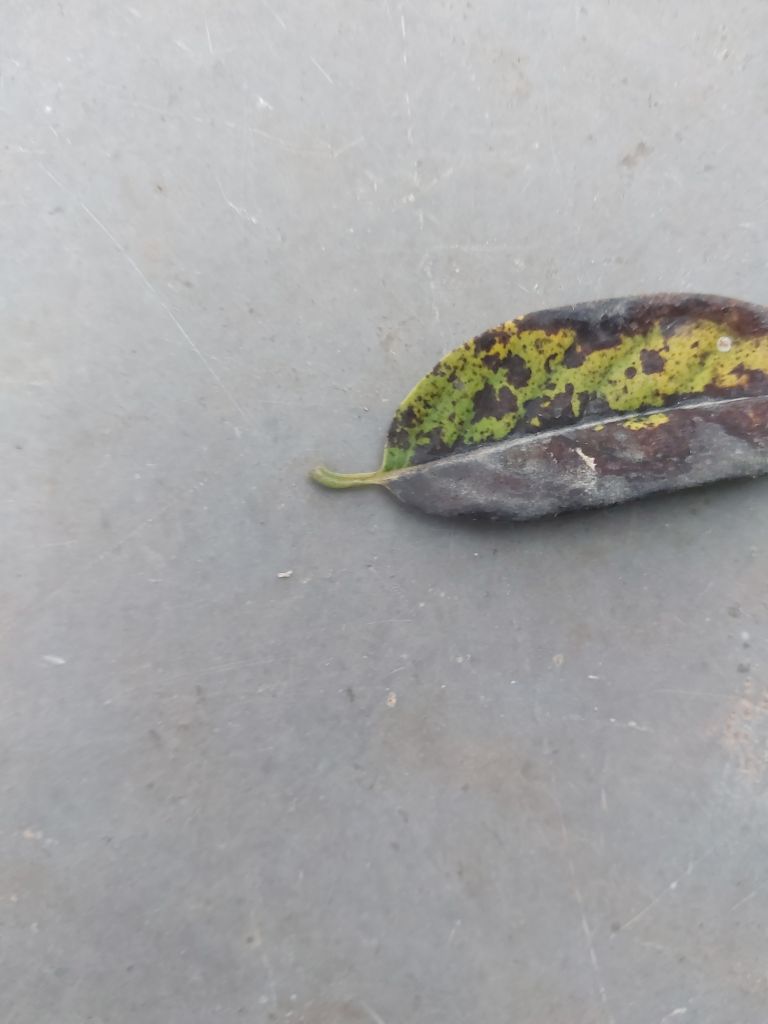
Disease label: Leaf spot on Leaves